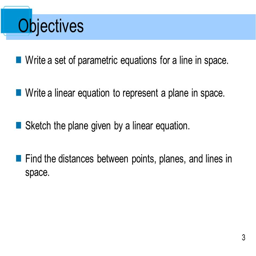
objectives write a set of parametric equations for a line in space .